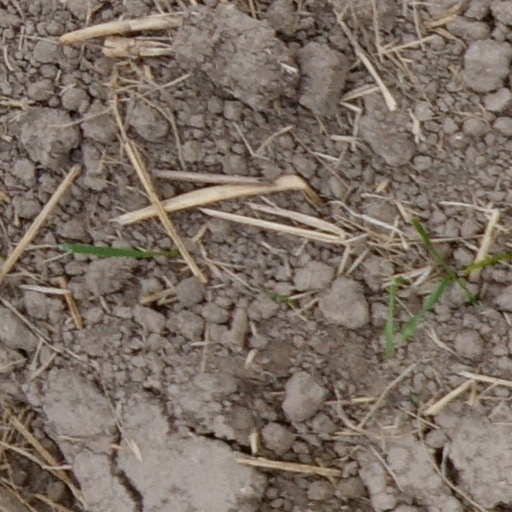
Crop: wheat